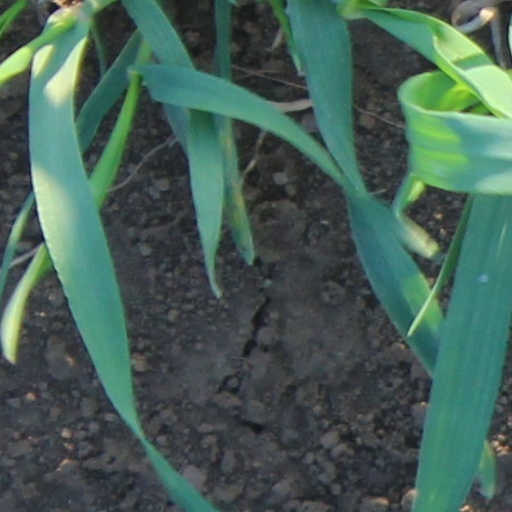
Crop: wheat